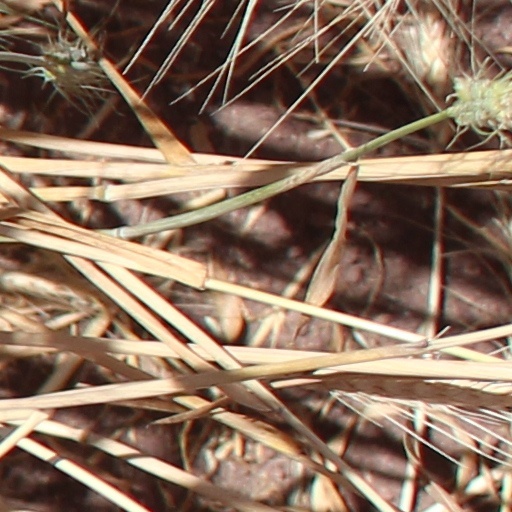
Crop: wheat